History of Porin Ässät (men's ice hockey)

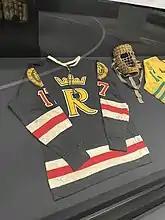
RU-38 jersey at display in the Finnish Hockey Museum.

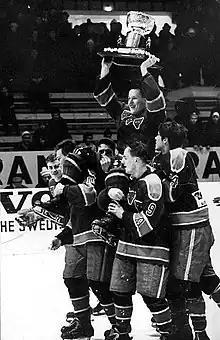
Karhut celebrating their 1965 championship

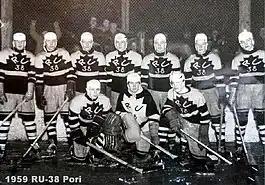
RU-38 players in 1959

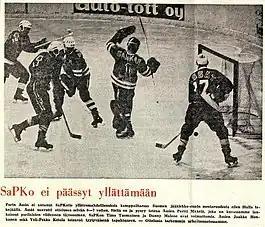
Ässät vs SaPKo in the Finnish Cup 1967. Ässät beat SaPKo 7–0

Ässät's history in ice hockey can be traced back to the 1950s, when Porin Kärpät played their first official match in the Maakuntasarja. Ässät's history in other sports can be traced back to 1925, when PoPa was established.